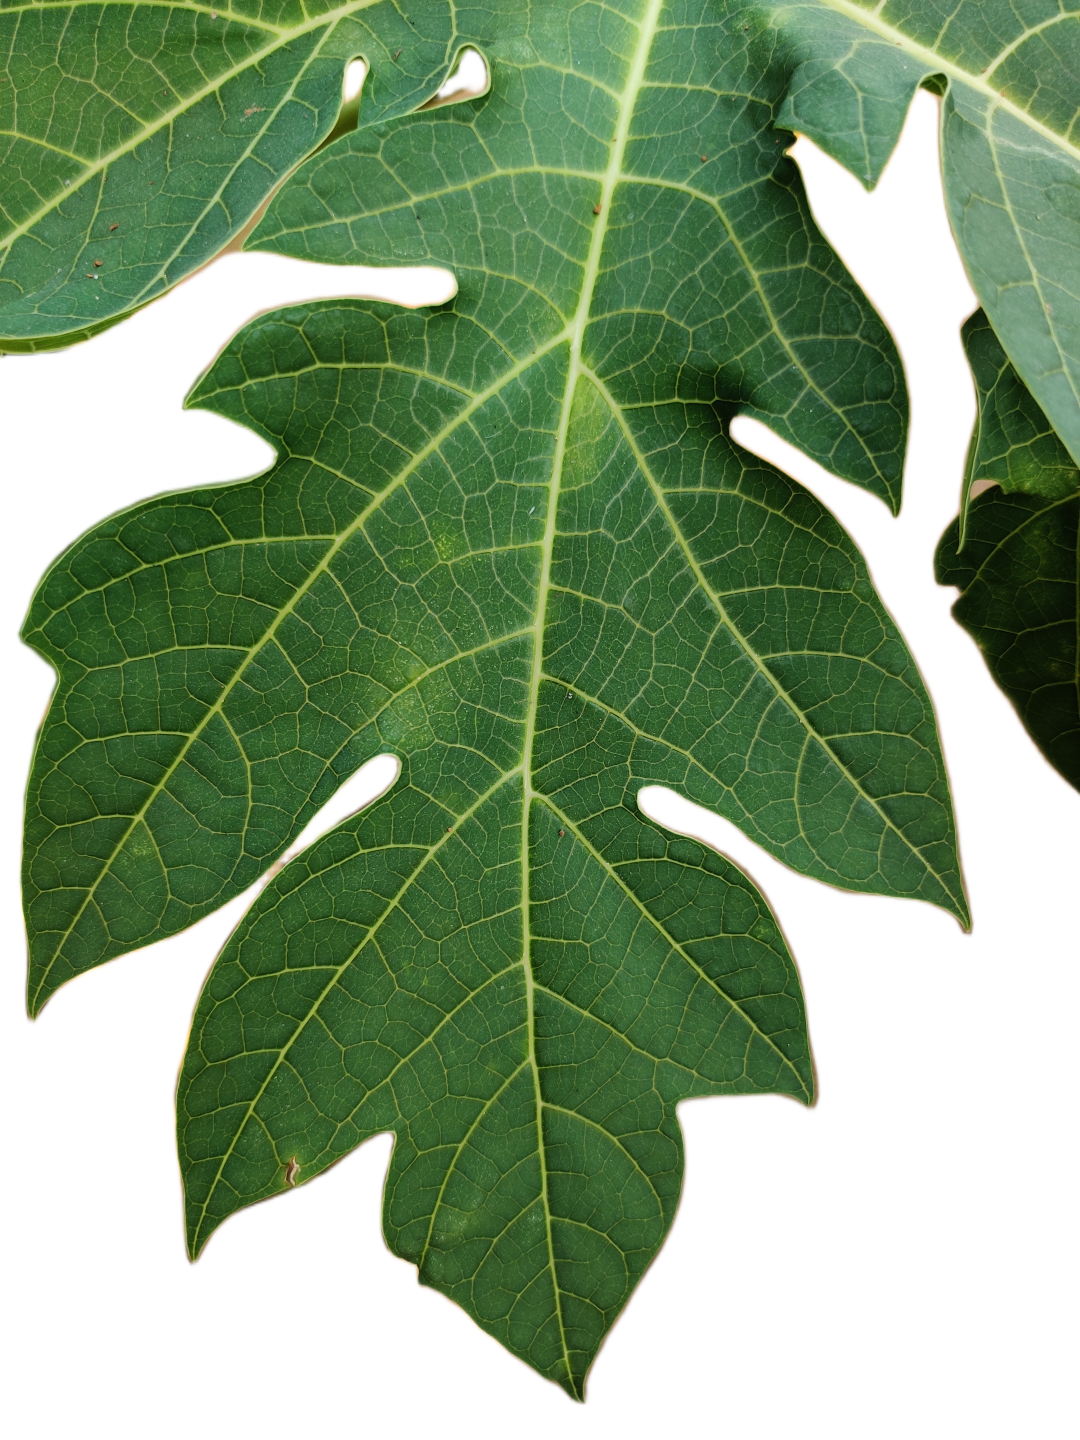
Crop: Papaya
Label: Healthy_leaf